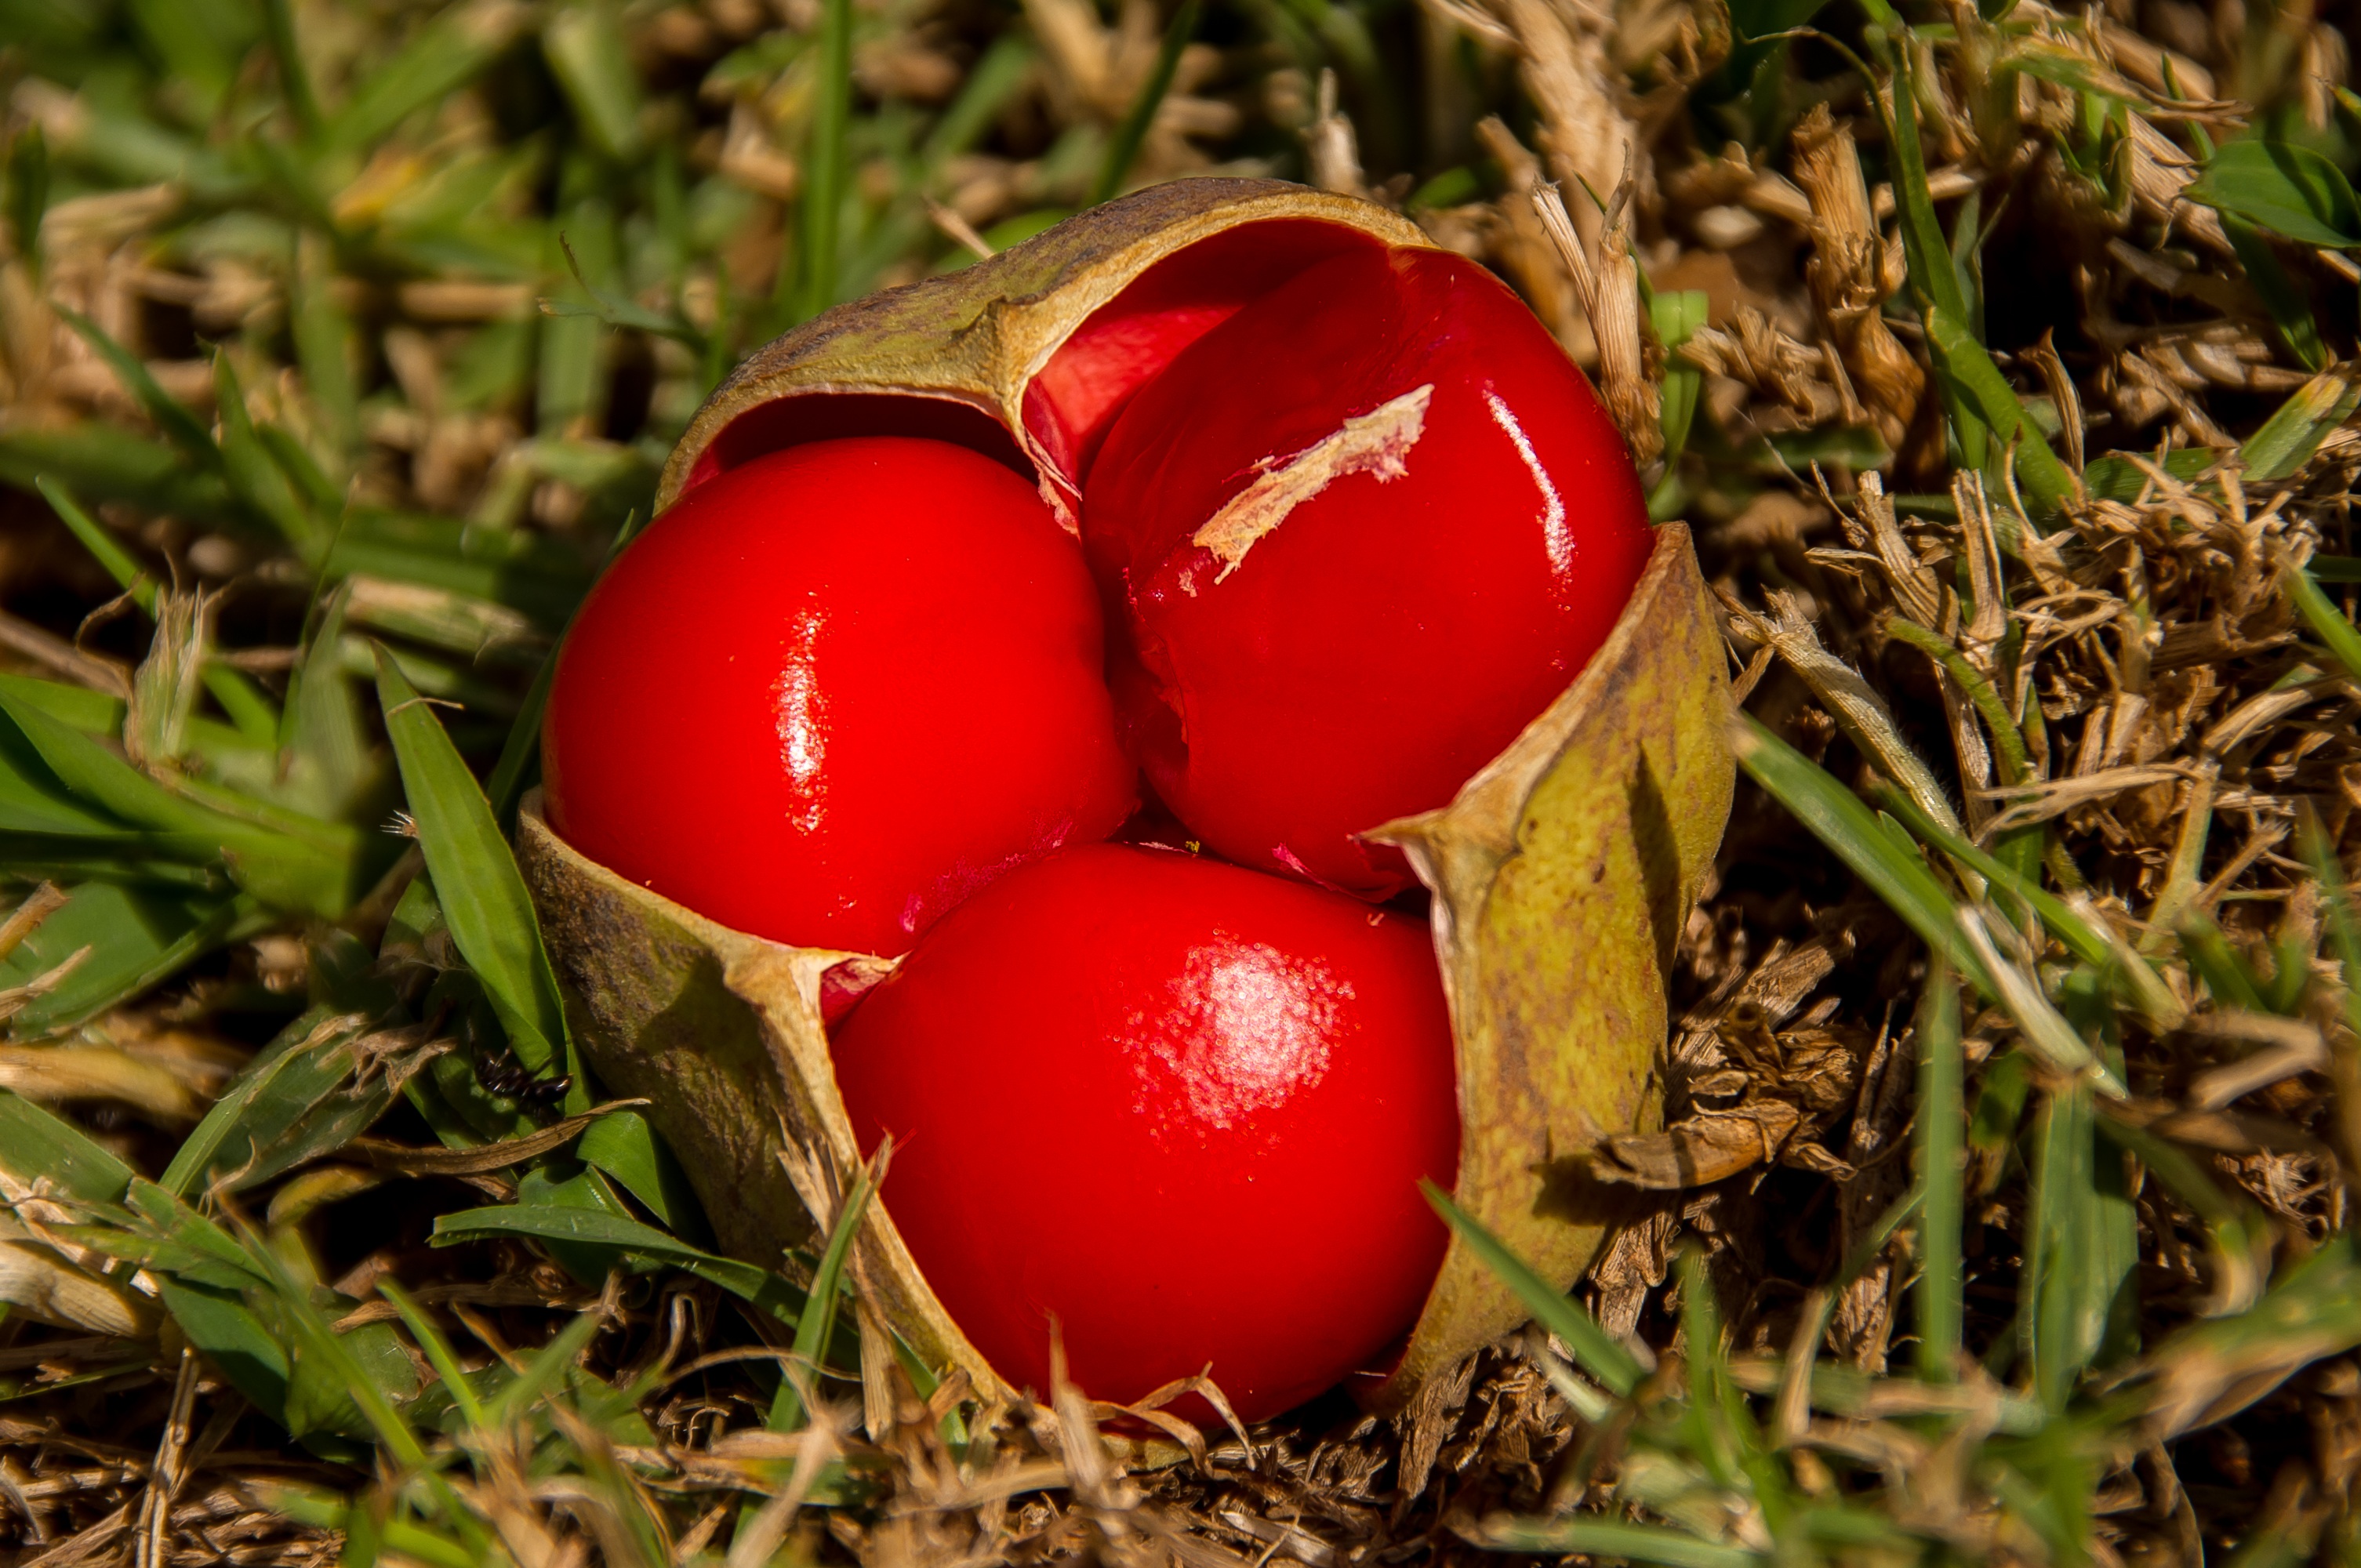
grass, plant, fruit, flower, food, red, produce, autumn, flora, australia, native, three, berries, bright, shiny, macro photography, tamarind, land plant, small leaf tamarind, diploglottis campbelli